Arturo Fernández Rodríguez

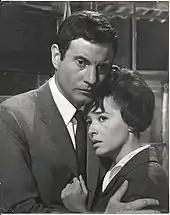
Fernández with Pina Pellicer in "Rogelia" (1962)

During his career, he was most known as a comedic actor appearing in films such as "Un vaso de whisky" (1958), "Novios 68" (1967) or "The Complete Idiot" (1970). He usually played the role of a seductive and somewhat cynical gallant.